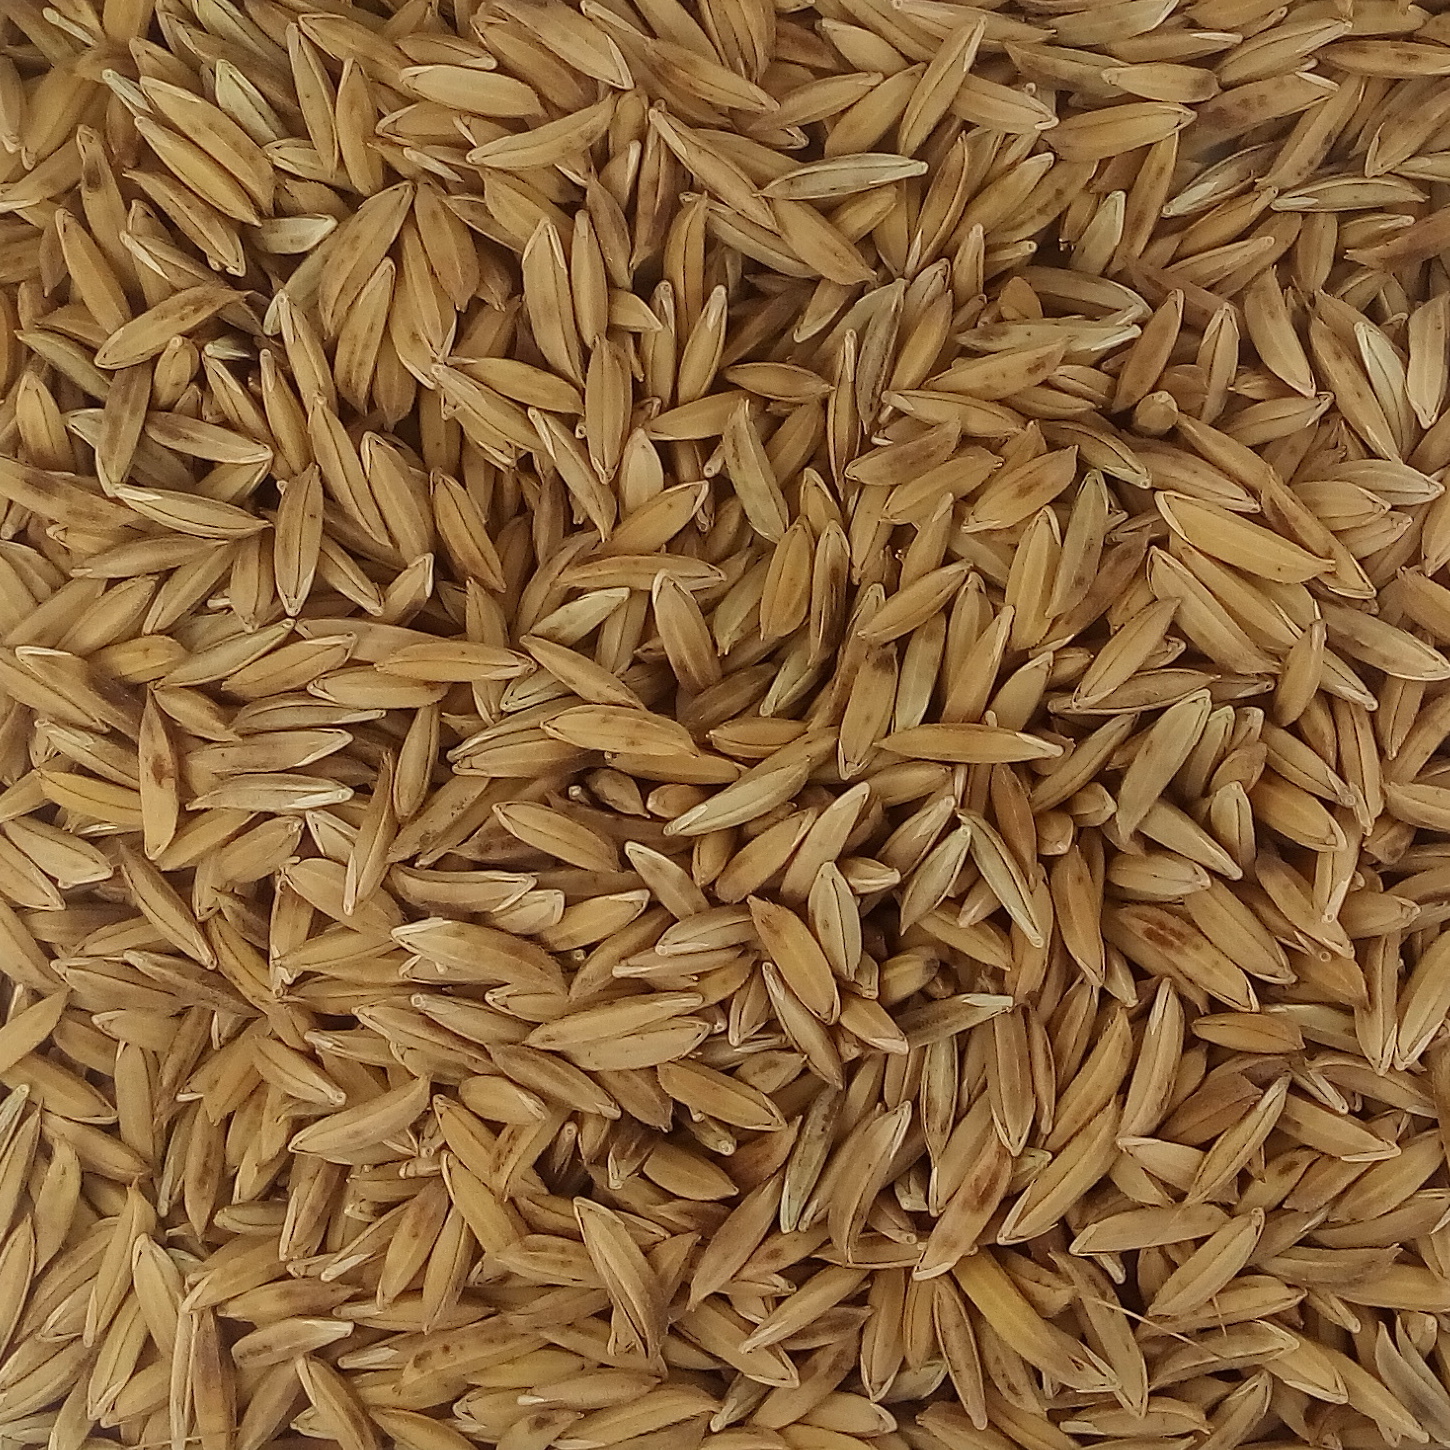
Rice seed variety: BAS_370